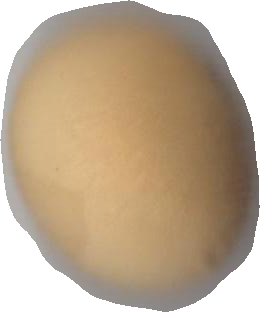
Variety: Grobogan